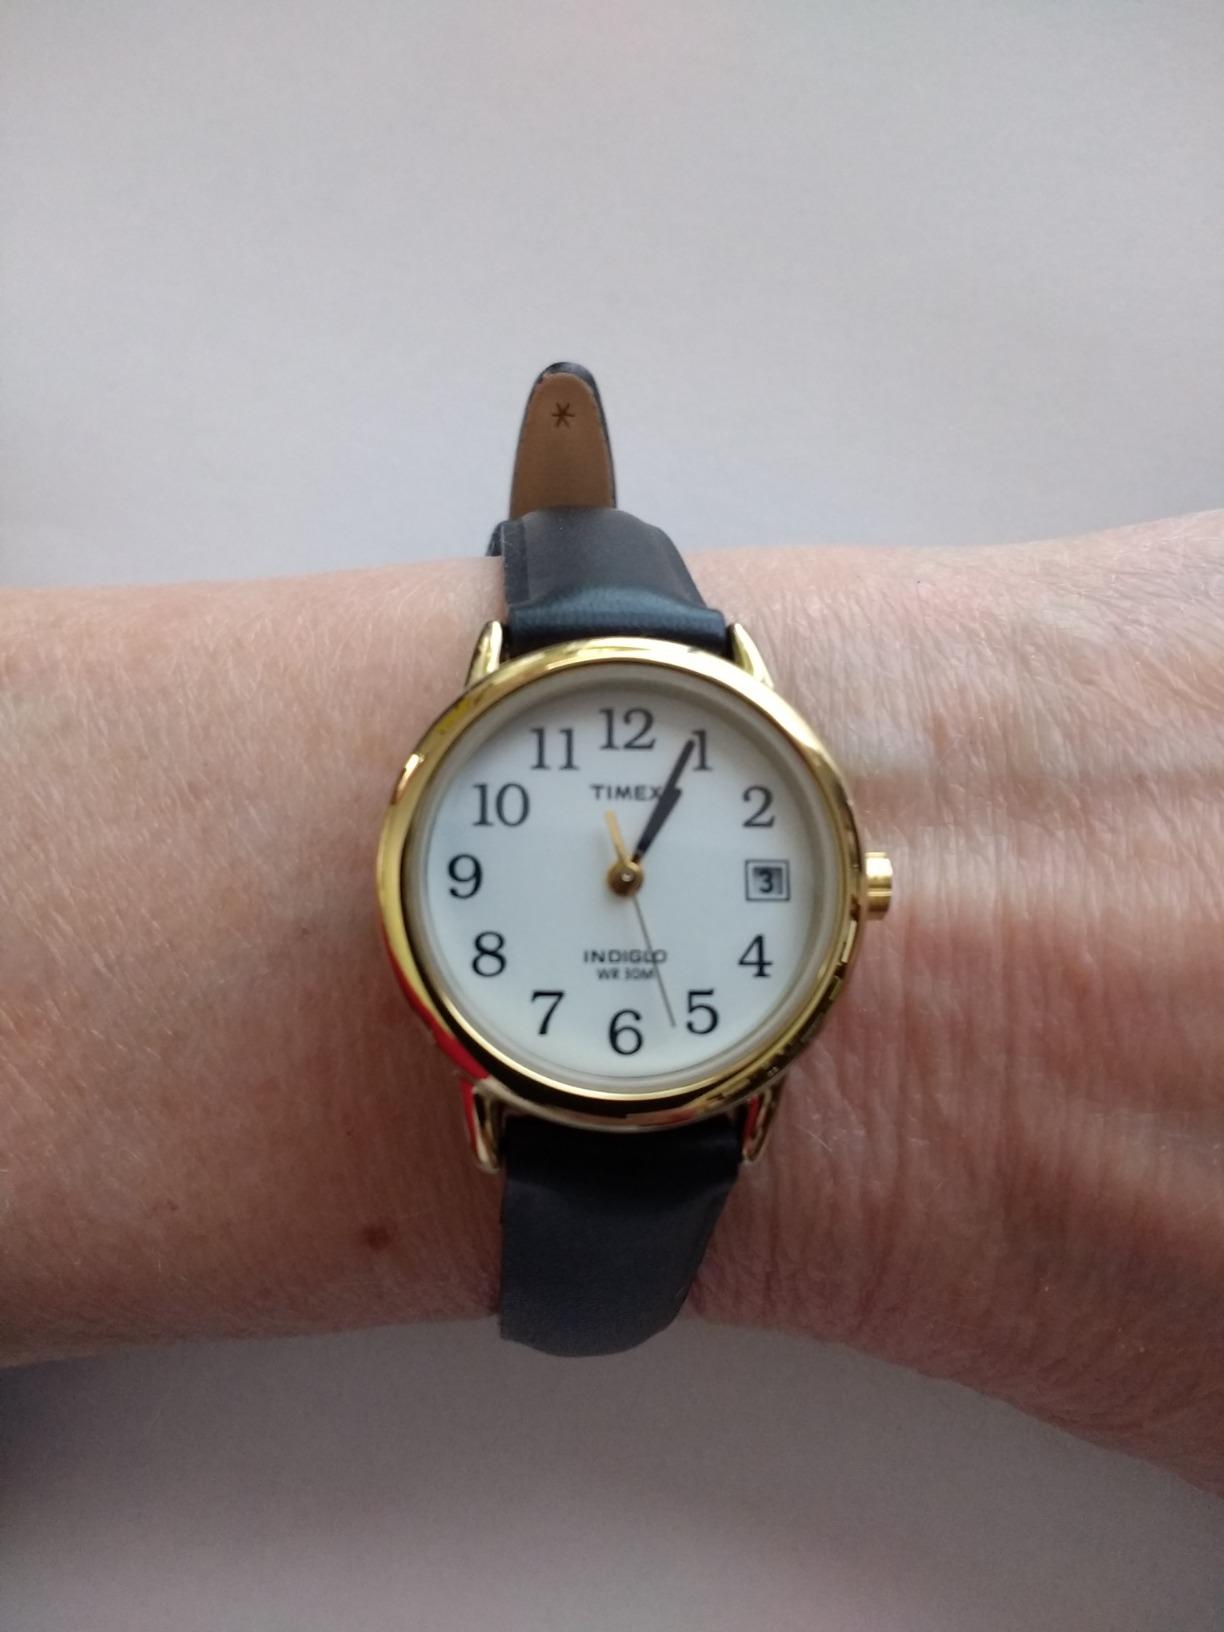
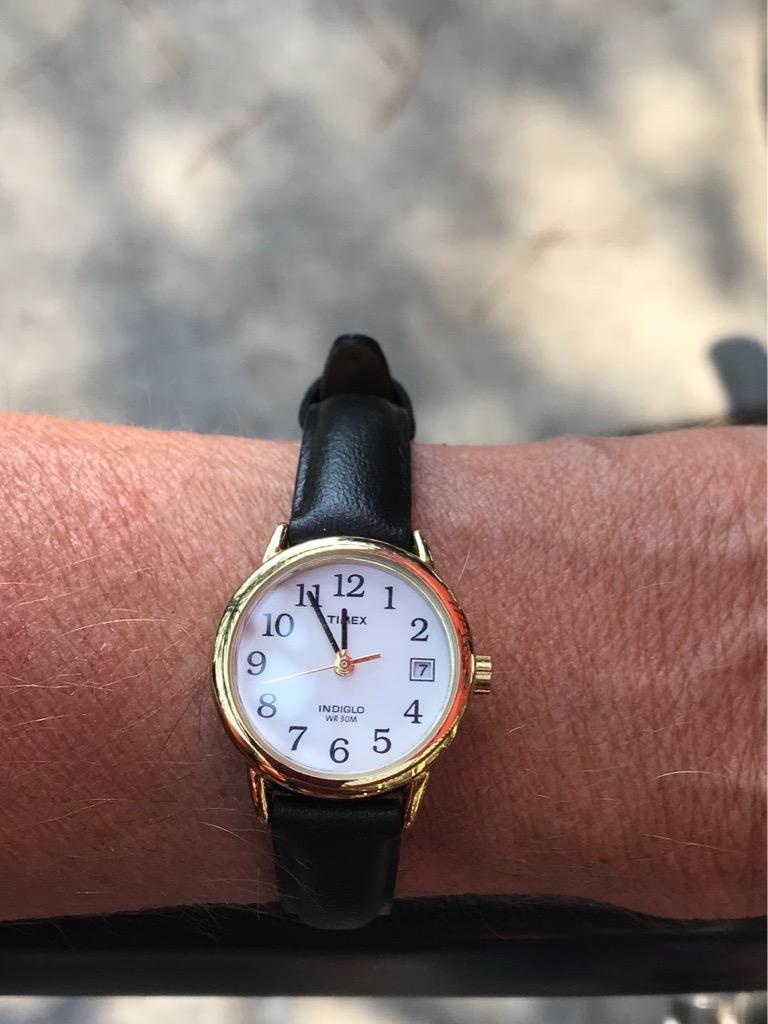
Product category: accessories_watch
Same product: yes